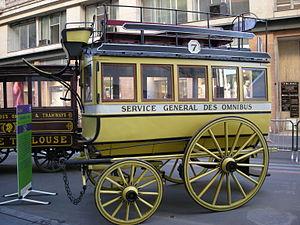
L'omnibus N°7 fait partie d'une série de 9 véhicules construits en 1863 sur le modèle Parisien de 1855 pour le service général des omnibus de Toulouse concédé à la compagnie Eugène Pons. Il a été retiré de la circulation en 1905. Il a été offert à l'AMTUIR par la société des transport en commun de la région Toulousaine (STCRT). Il est entré au musée de malakoff le 24 Octobre 1957. Cet Omnibus comporte 12 places en bas, et 10 à l'impériale à laquelle on accède par une échelle. Le constructeur était Joseph Mandement, carrossier à Toulouse. L = 4,020 m
Un omnibus est, historiquement, un véhicule à traction hippomobile assurant un service de transport public régulier. Le terme a donné ses dérivés : autobus et bus.